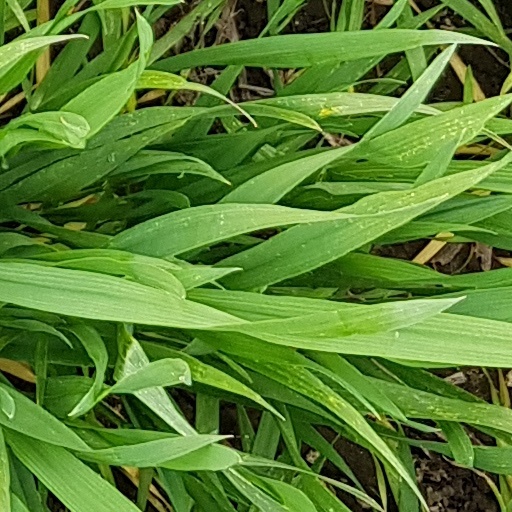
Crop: wheat